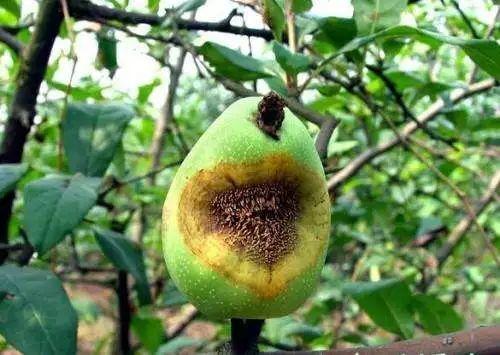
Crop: apple
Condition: rust